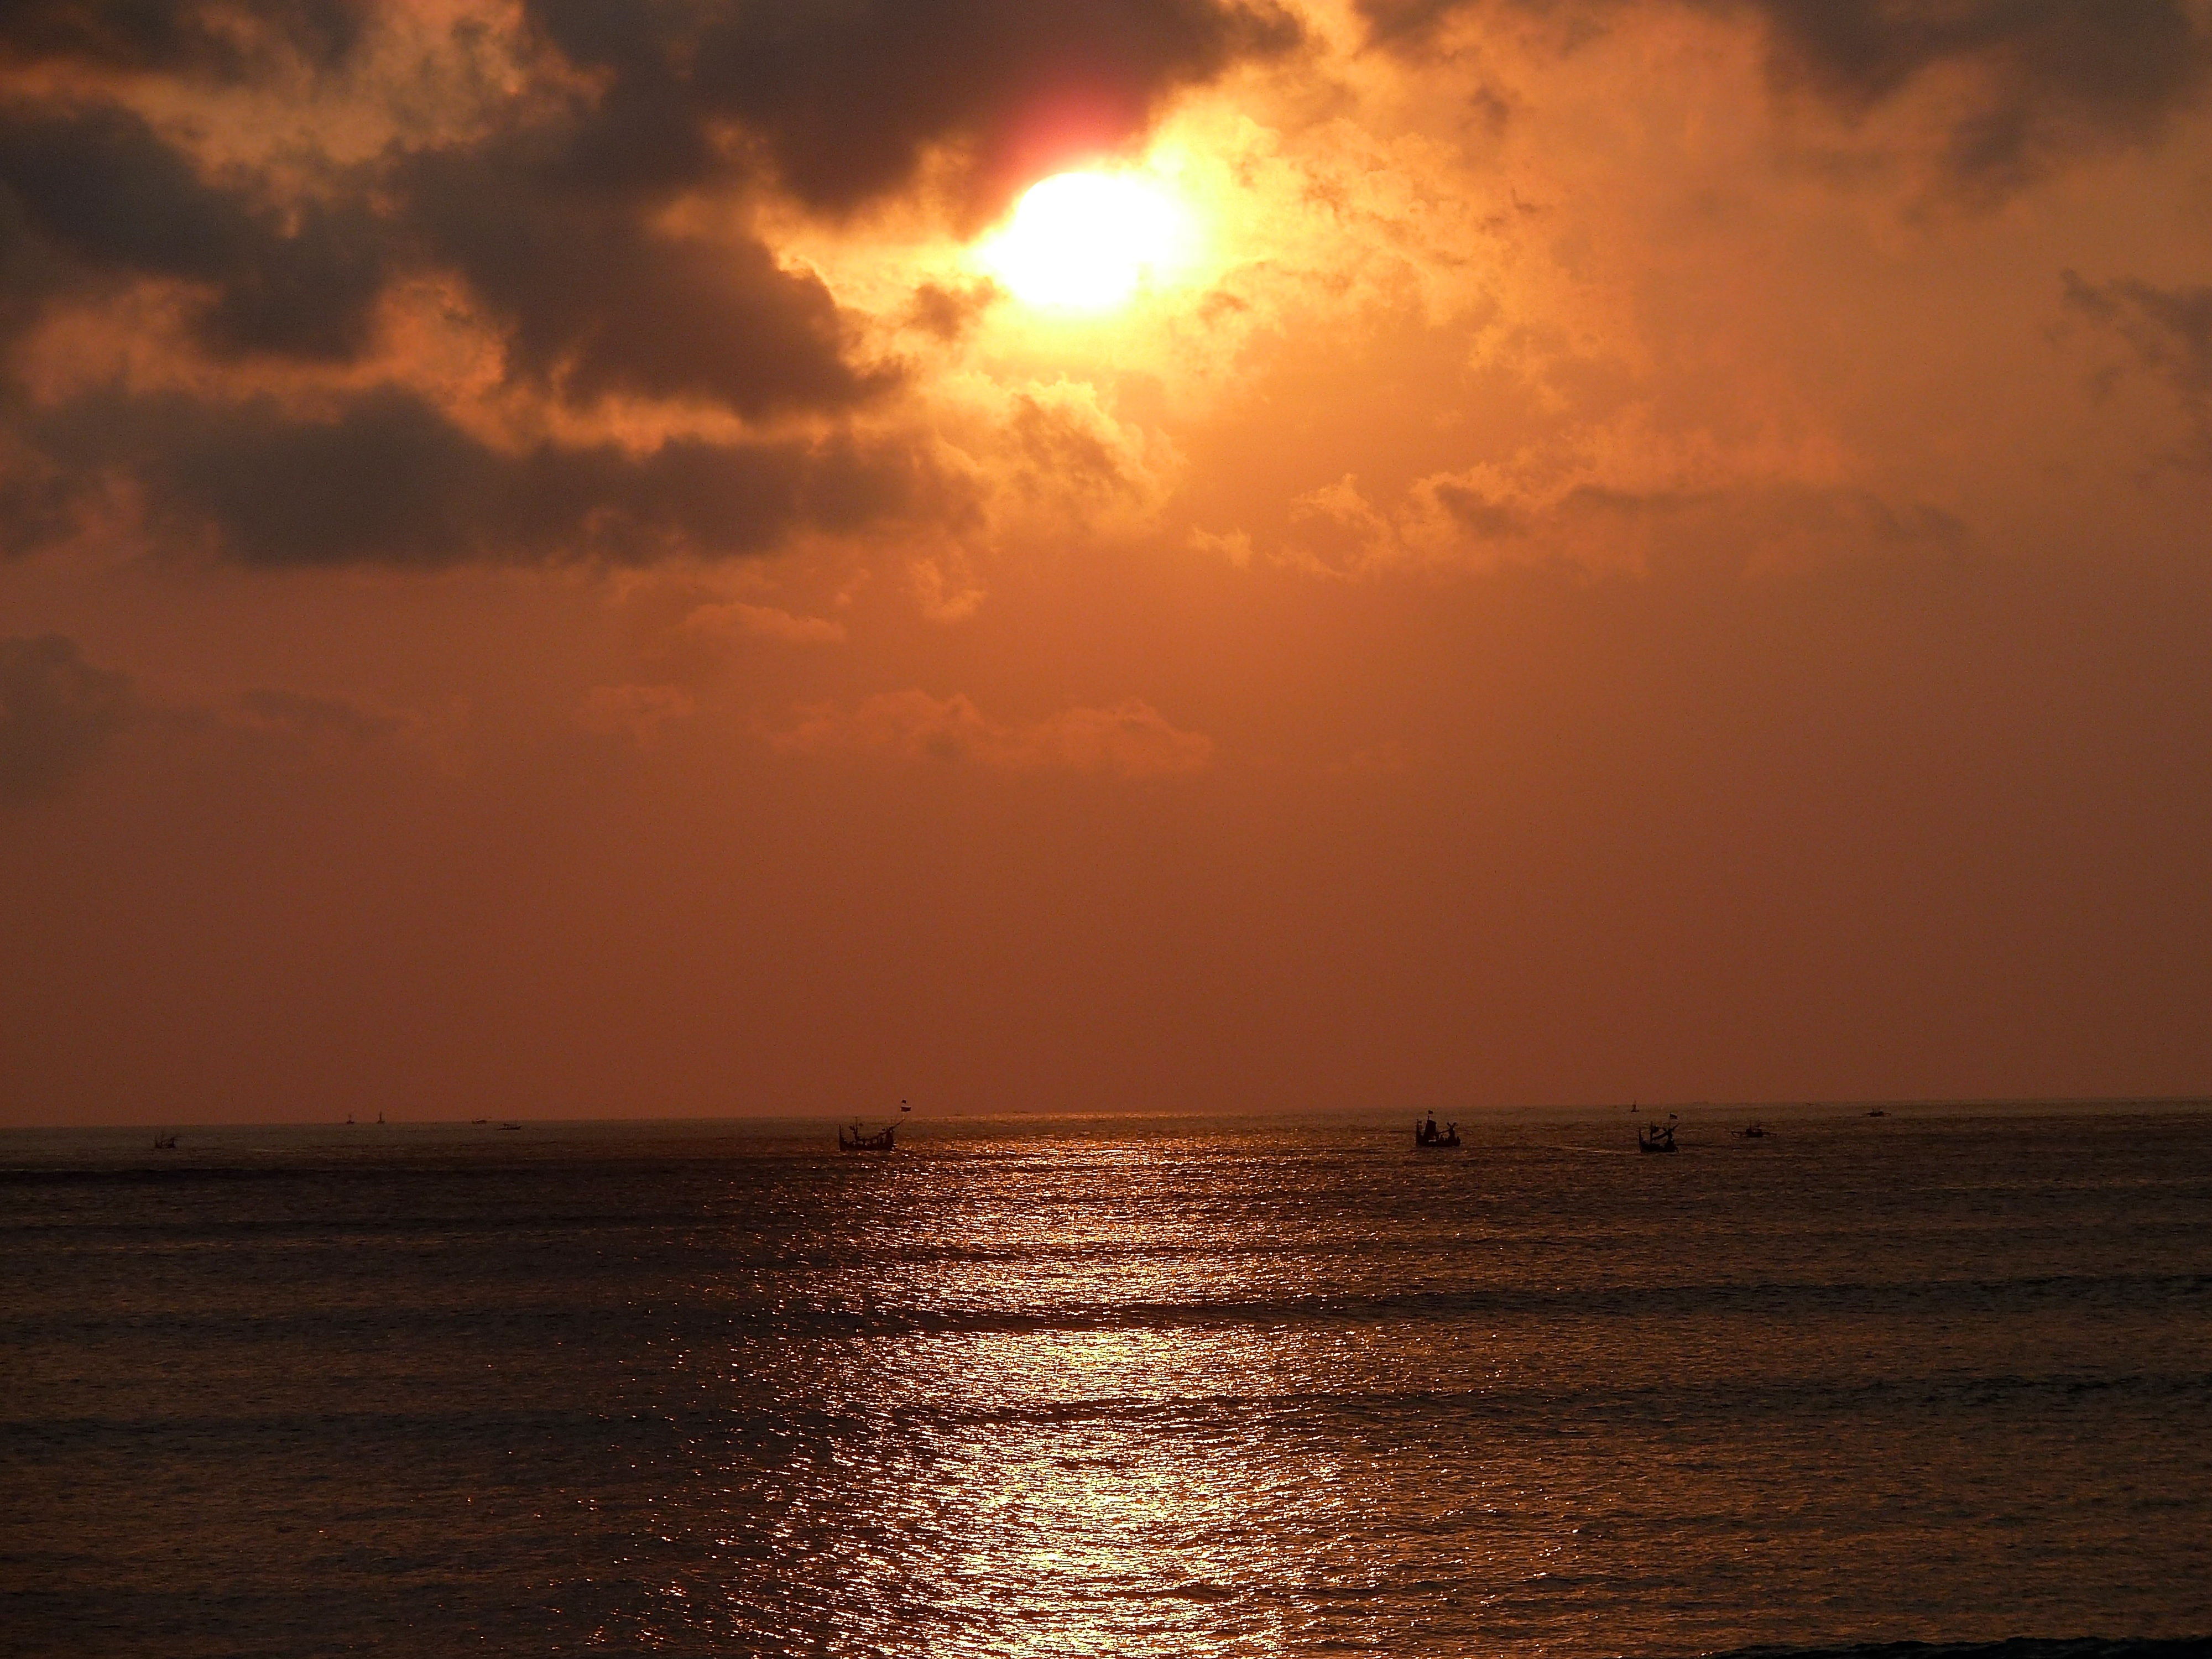
beach, landscape, sea, coast, nature, ocean, horizon, cloud, sky, sun, sunrise, sunset, sunlight, morning, wave, dawn, atmosphere, summer, travel, dusk, evening, twilight, calm, afterglow, beach sunset, wind wave, red sky at morning